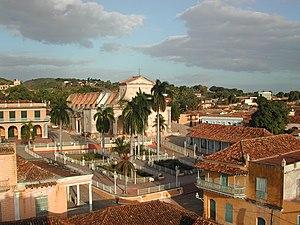
L'église de la Sainte Trinité et la Plaza Mayor vues depuis la tour du Musée à Trinidad, Cuba.